Christopher Billop

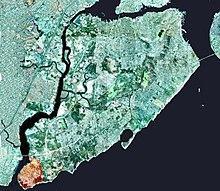
Staten Island, New York

Billop was born on Staten Island in New York, the eldest of eight children born to Thomas and Sarah Farmar Billopp. His father Major Thomas Billopp was the son of Anne Billopp who married Colonel Thomas Farmar in 1705. Anne Billopp and her sister Mary were the daughters of Royal Navy officer Christopher Billopp who was awarded of land on the southern tip of Staten Island, where he built a stone manor house he called "Bentley Manor".